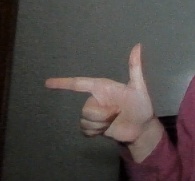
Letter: yaa